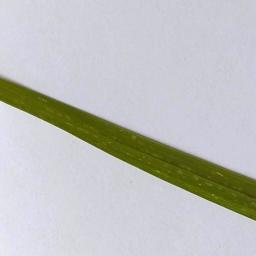
Label: Rice___Healthy